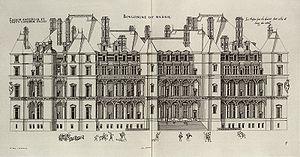
Face avant et un des cotés du chateau de Madrid, tirés de l'ouvrage d'Androuet du Cerceau Les plus excellents bastiments de France
Le massacre de la Saint-Barthélemy est le massacre de protestants déclenché à Paris, le 24 août 1572, jour de la saint Barthélemy, prolongé pendant plusieurs jours dans la capitale, puis étendu à plus d'une vingtaine de villes de province durant les semaines suivantes et même les mois suivants.
Le château de Madrid, d'abord appelé château de Boulogne, est une résidence royale bâtie dans le bois de Boulogne. Construit à partir de 1528 sur l'ordre du roi de France François Iᵉʳ et achevé pour son fils Henri II, il fut entièrement démoli à la fin du XVIIIᵉ siècle. Il était situé sur l'actuelle commune de Neuilly-sur-Seine, à l'angle du boulevard du Commandant-Charcot et du boulevard Richard-Wallace, correspondant aujourd'hui à la porte de Madrid, tandis que les jardins s’étendaient jusqu'à la rue du bois de Boulogne.